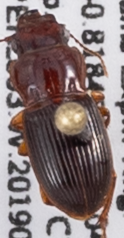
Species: Cratacanthus dubius
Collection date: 2019-08-14
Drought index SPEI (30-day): -2.01
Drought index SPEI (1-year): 0.454
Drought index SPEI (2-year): -0.24